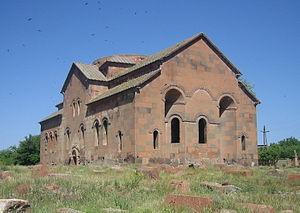
L'Aragatsotn est un marz de l'Arménie situé à l'ouest du pays, dont la capitale est Achtarak. La région est bordée à l'ouest par la Turquie, au nord par le marz de Shirak, au nord-est par celui de Lorri, à l'est par celui de Kotayk, au sud-est par Erevan et enfin au sud par celui d'Armavir.
Aruchavank est une église du VIIᵉ siècle, situé dans la région d'Aragatsotn et typique de l'architecture arménienne.